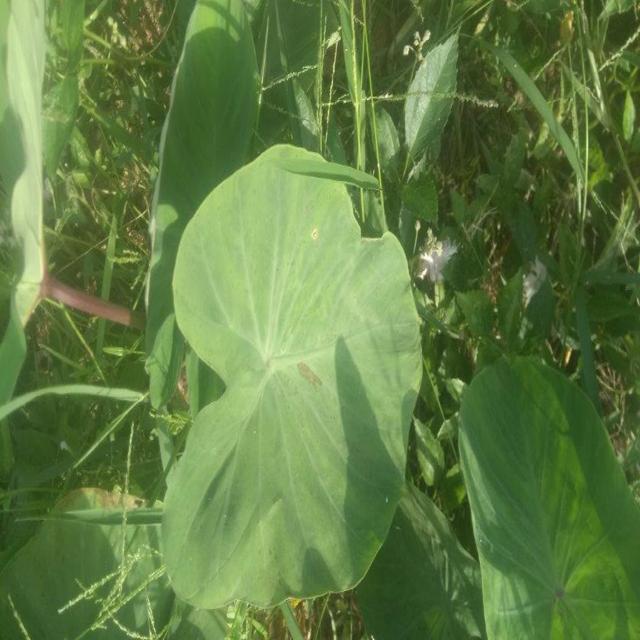
Label: Healthy